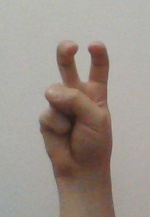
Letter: toot